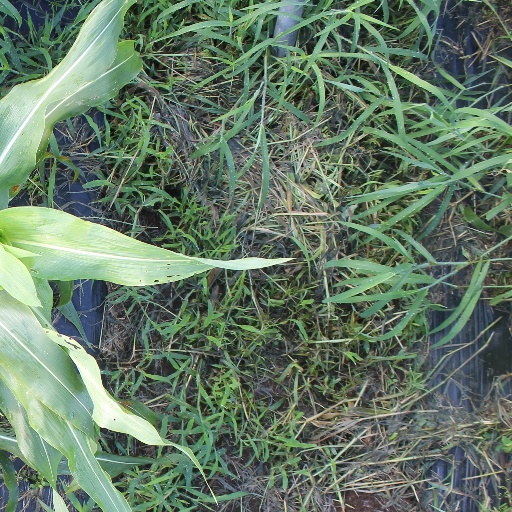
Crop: sorghum